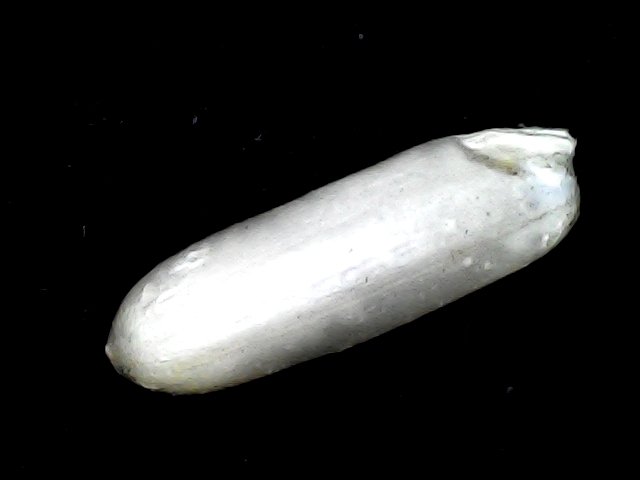
Rice variety: BD57